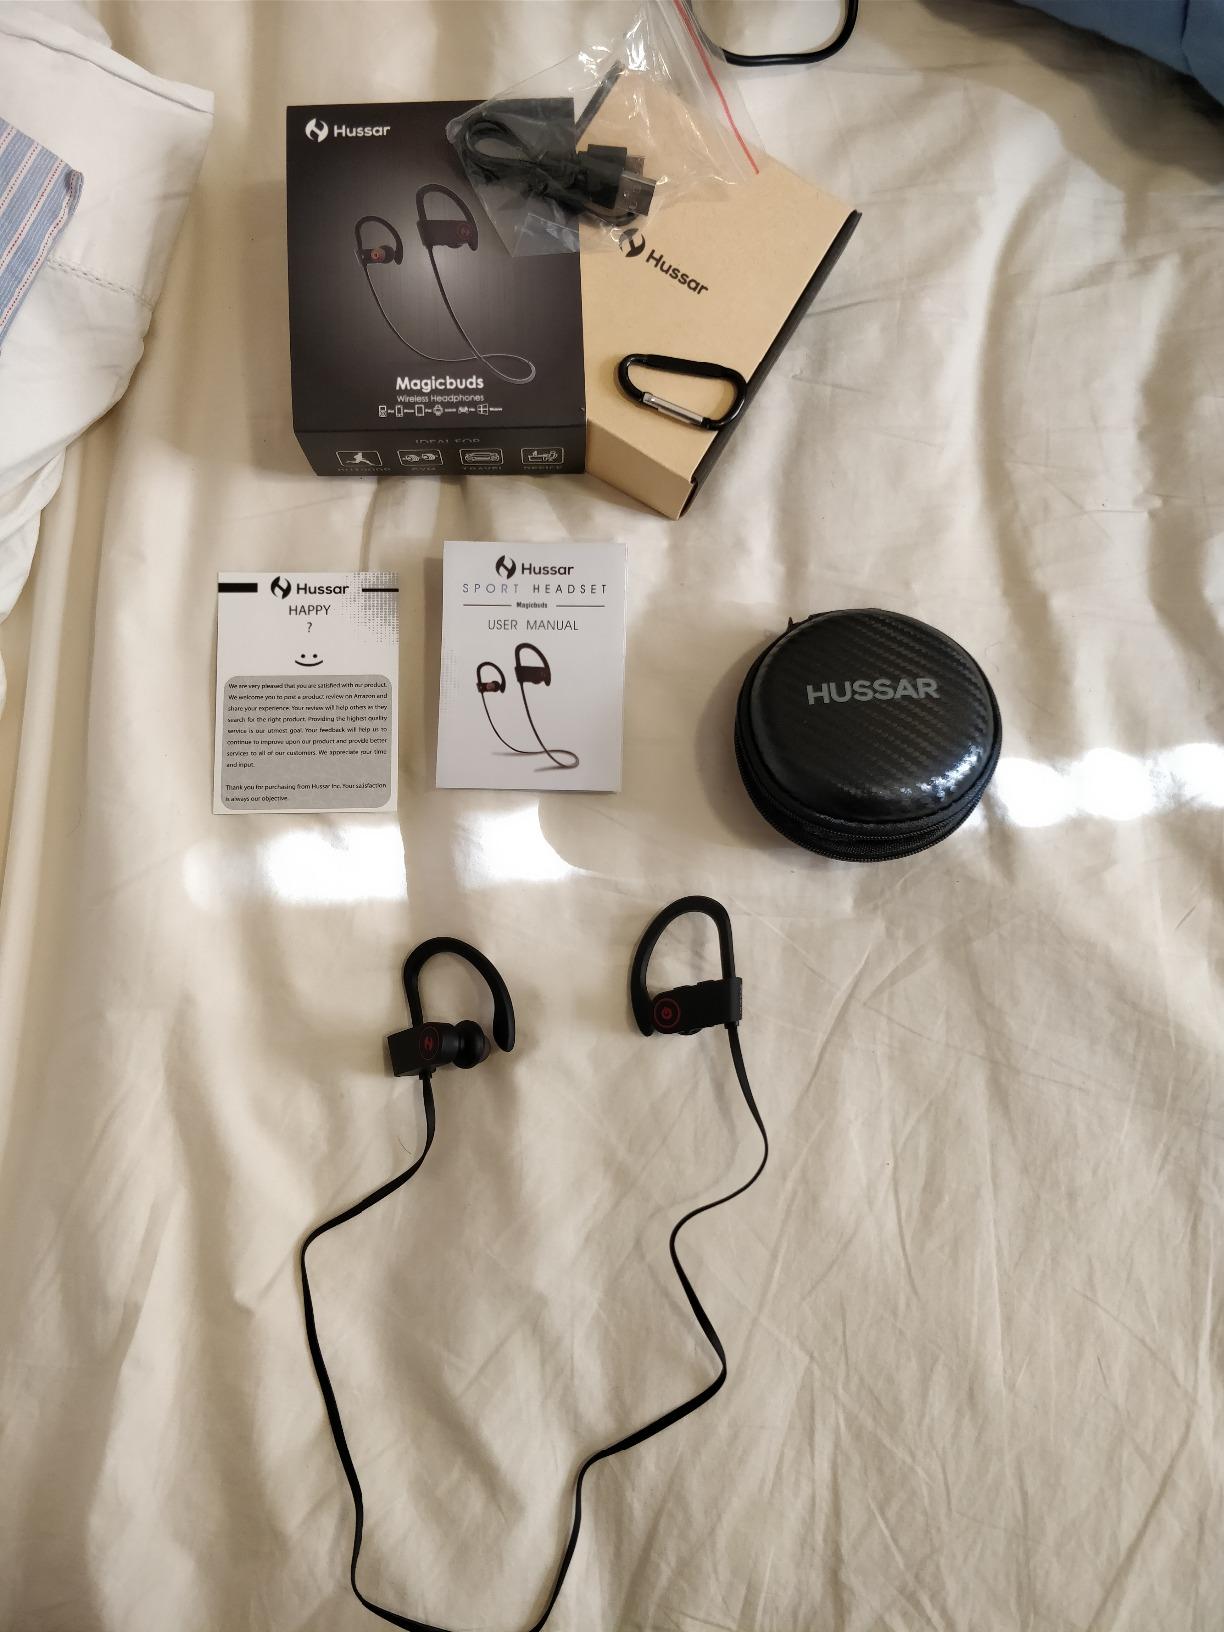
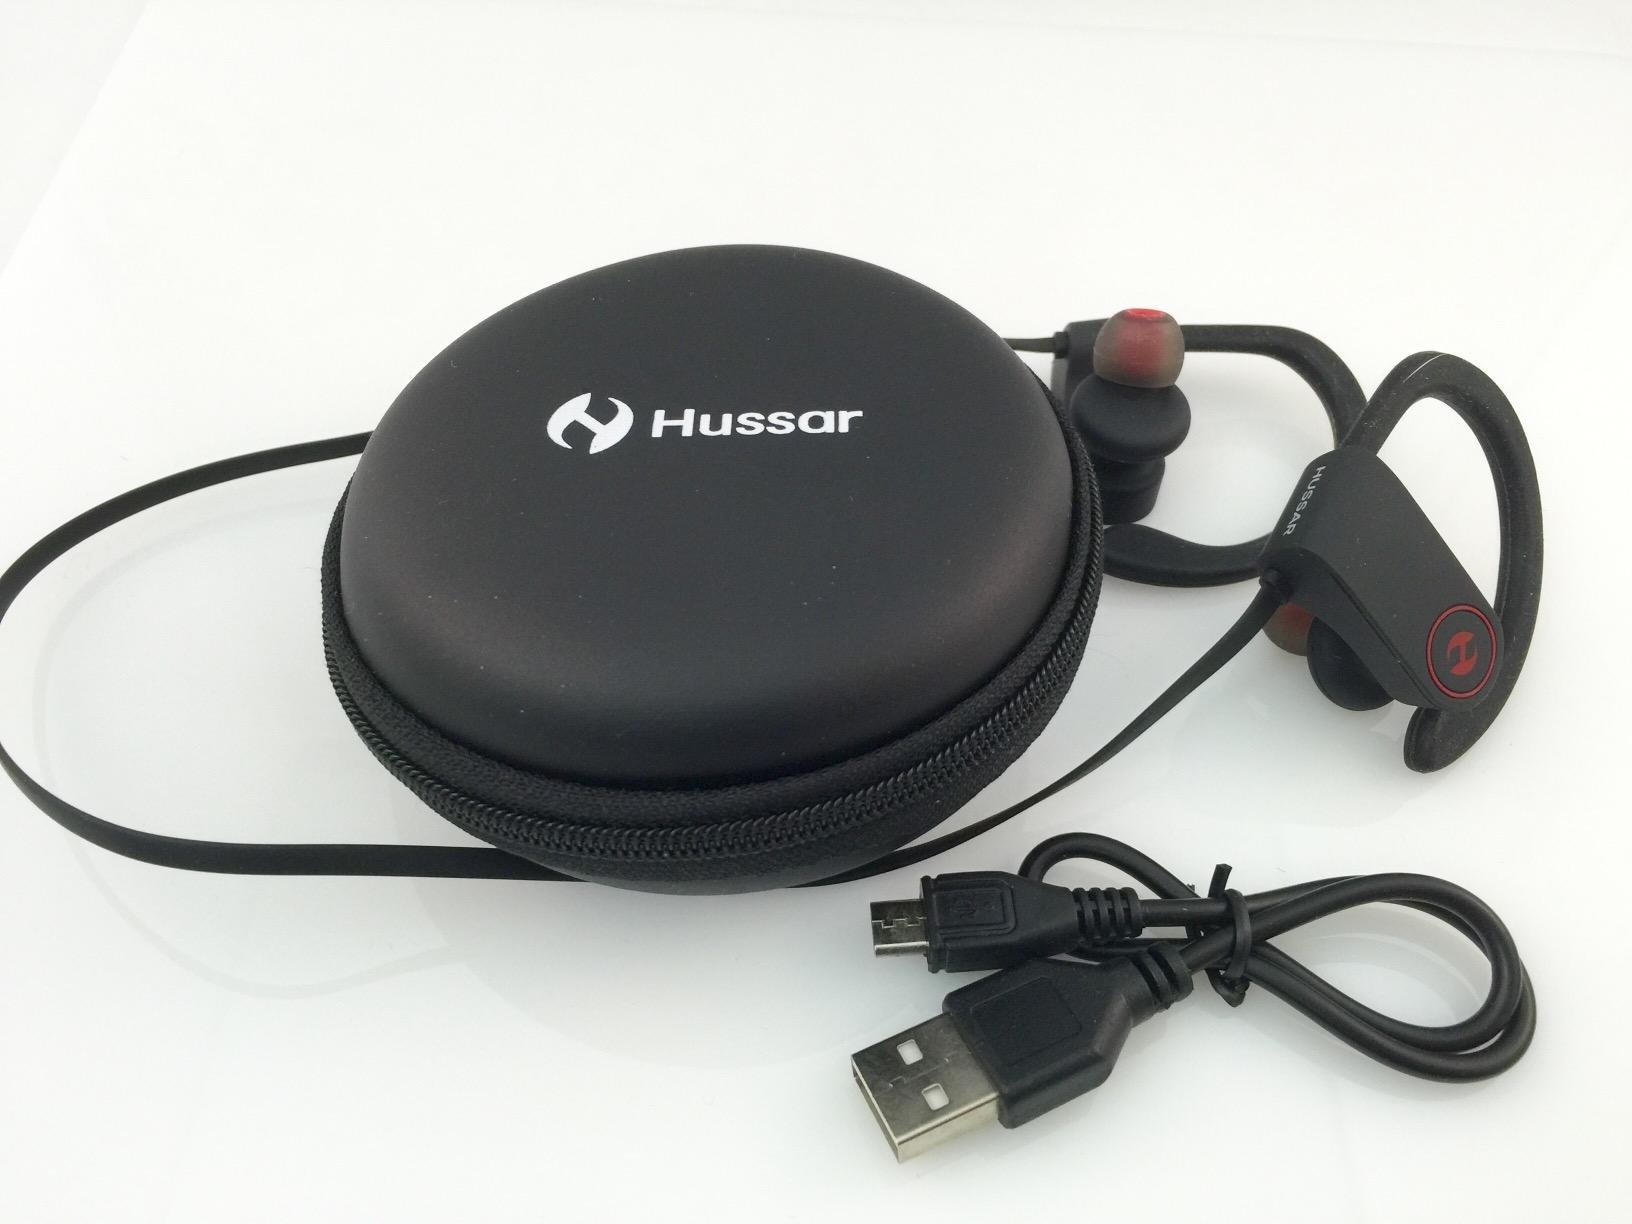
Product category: headphones
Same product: yes